Auckland

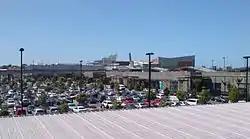
Sylvia Park

At the 2018 Census, in the local board areas of Upper Harbour, Waitematā, Puketāpapa and Howick, overseas-born residents outnumbered those born in New Zealand. The most common birthplaces of overseas-born residents were mainland China (6.2%), India (4.6%), England (4.4%), Fiji (2.9%), Samoa (2.5%), South Africa (2.4%), Philippines (2.0%), Australia (1.4%), South Korea (1.4%), and Tonga (1.3%). A study from 2016 showed Auckland has the fourth largest foreign-born population in the world, only behind Dubai, Toronto and Brussels, with 39% of its residents born overseas.